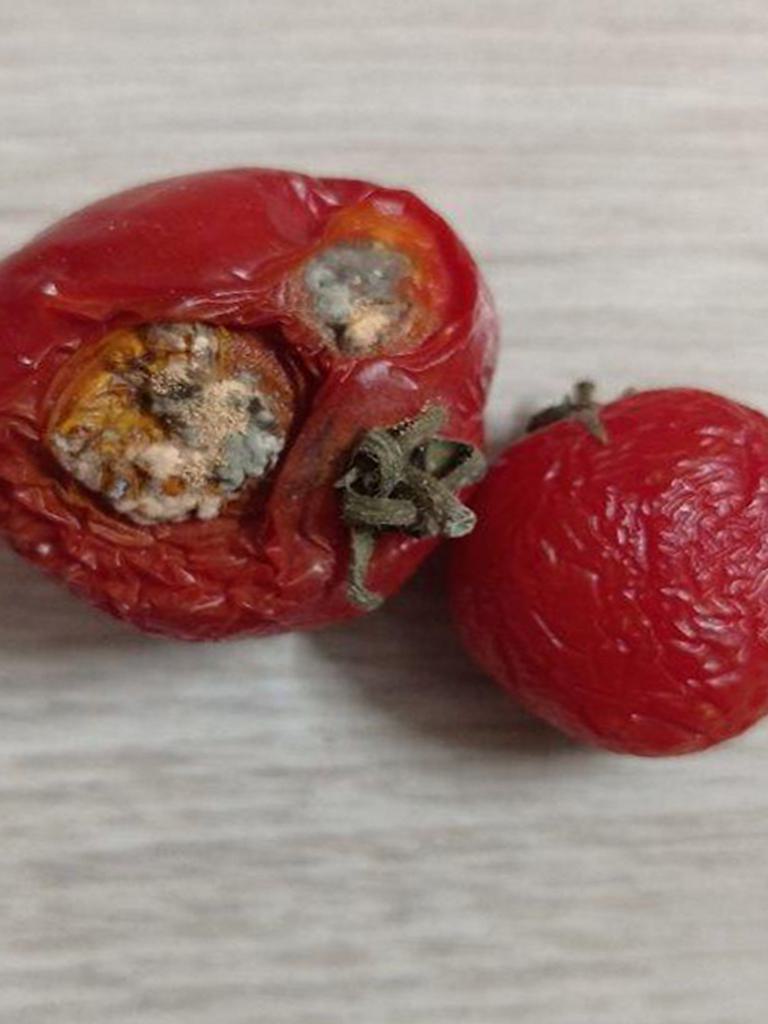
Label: Rotten